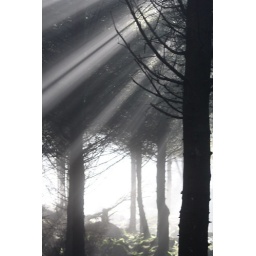
Ballyhoura near the start of blue, red and white routes 2